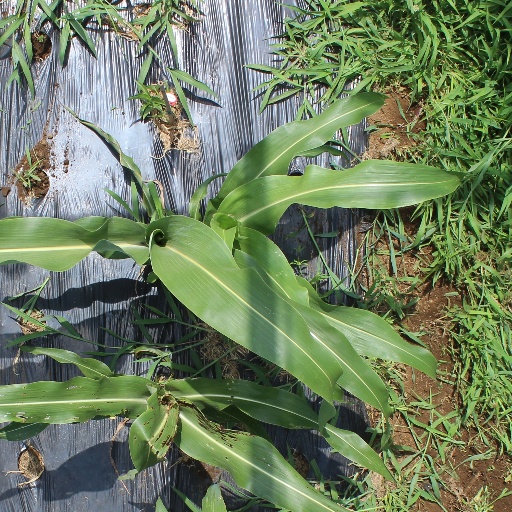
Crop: sorghum